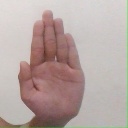
अक्षर: ध